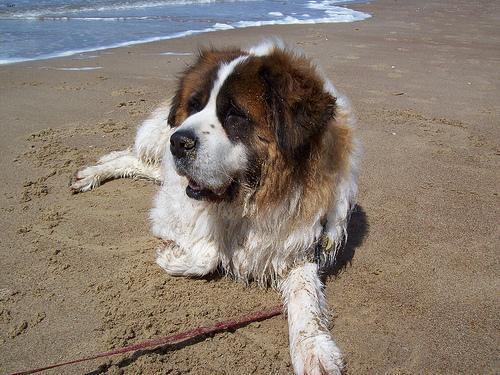
saint bernard